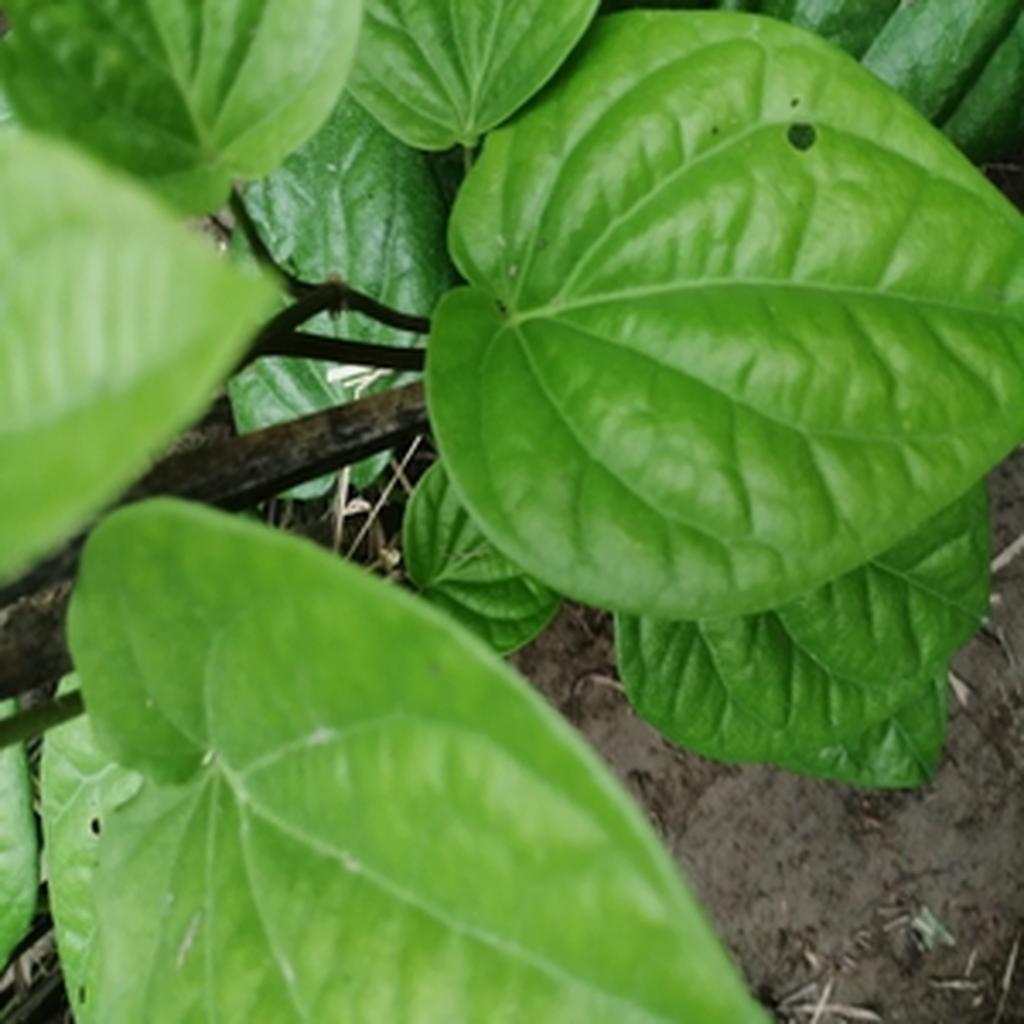
Label: Healthy_Leaf